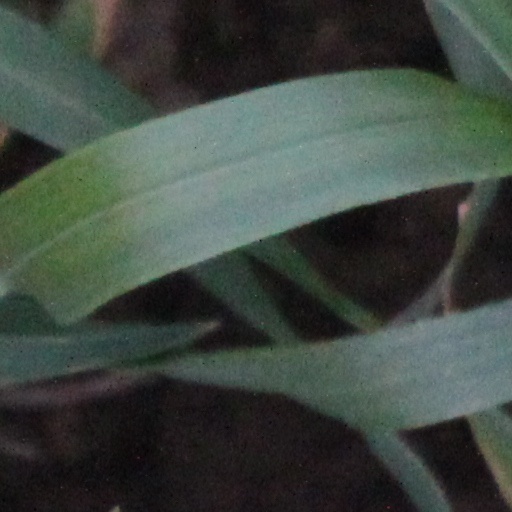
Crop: wheat